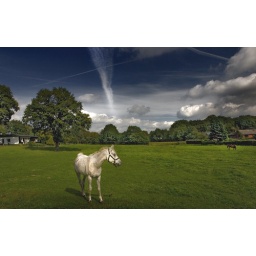
White horse under a blue and cloudy sky.